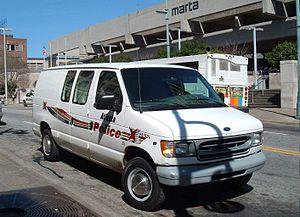
L'Atlanta Police Department est l'agence de police municipale de la ville d'Atlanta, dans l’État américain de Géorgie.